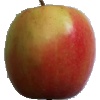
Label: apple_pink_lady